History of advertising

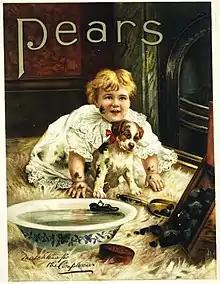
A 1900 British ad for soap

Barratt introduced many of the crucial ideas that lie behind successful advertising and these were widely circulated in his day. He constantly stressed the importance of a strong and exclusive brand image for Pears and of emphasizing the product's availability through saturation campaigns. He also understood the importance of constantly reevaluating the market for changing tastes and mores, stating in 1907 that "tastes change, fashions change, and the advertiser has to change with them. An idea that was effective a generation ago would fall flat, stale, and unprofitable if presented to the public today. Not that the idea of today is always better than the older idea, but it is different – it hits the present taste."